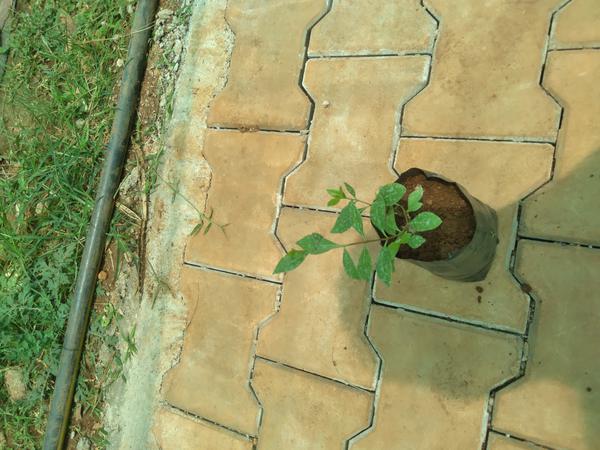
Plant: Henna